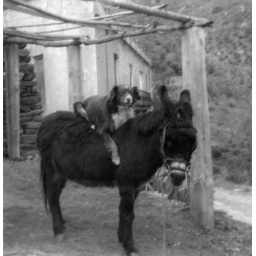
Our donkey and dog from many years ago,Standing in our car parking space!